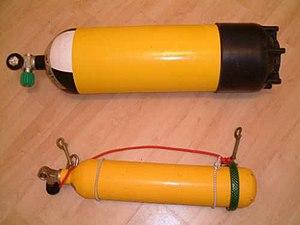
Les Dents de la mer est un roman de l'écrivain américain Peter Benchley paru en 1974. Il raconte l'histoire d'un grand requin blanc qui chasse sur une petite station balnéaire, et le voyage de trois hommes qui cherchent à le tuer. Le roman est issu de l'intérêt de Benchley pour les attaques de requins après qu'il a appris les exploits du pêcheur de requins Frank Mundus en 1964. Doubleday lui a commandé d'écrire le roman en 1971, à une période où Benchley était journaliste indépendant.